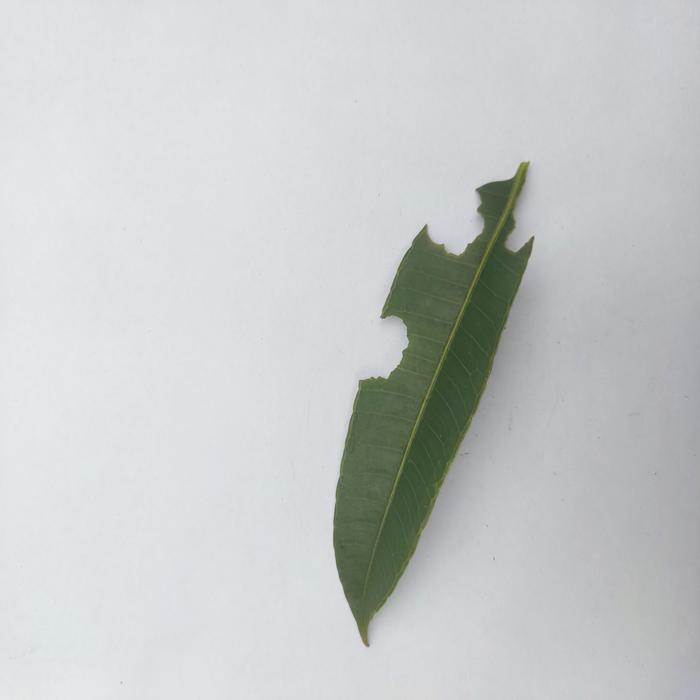
Crop: Hog Plum
Leaf condition: Caterpillars_Infestation